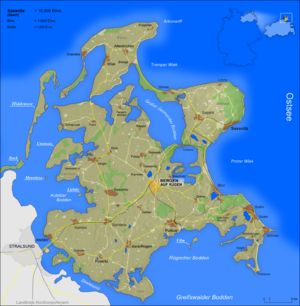
Rügen
Rügen
Rügen eller Rygen er Tysklands største ø og ligger i Østersøen ud for Stralsund. Den hører under delstaten Mecklenburg-Vorpommern.